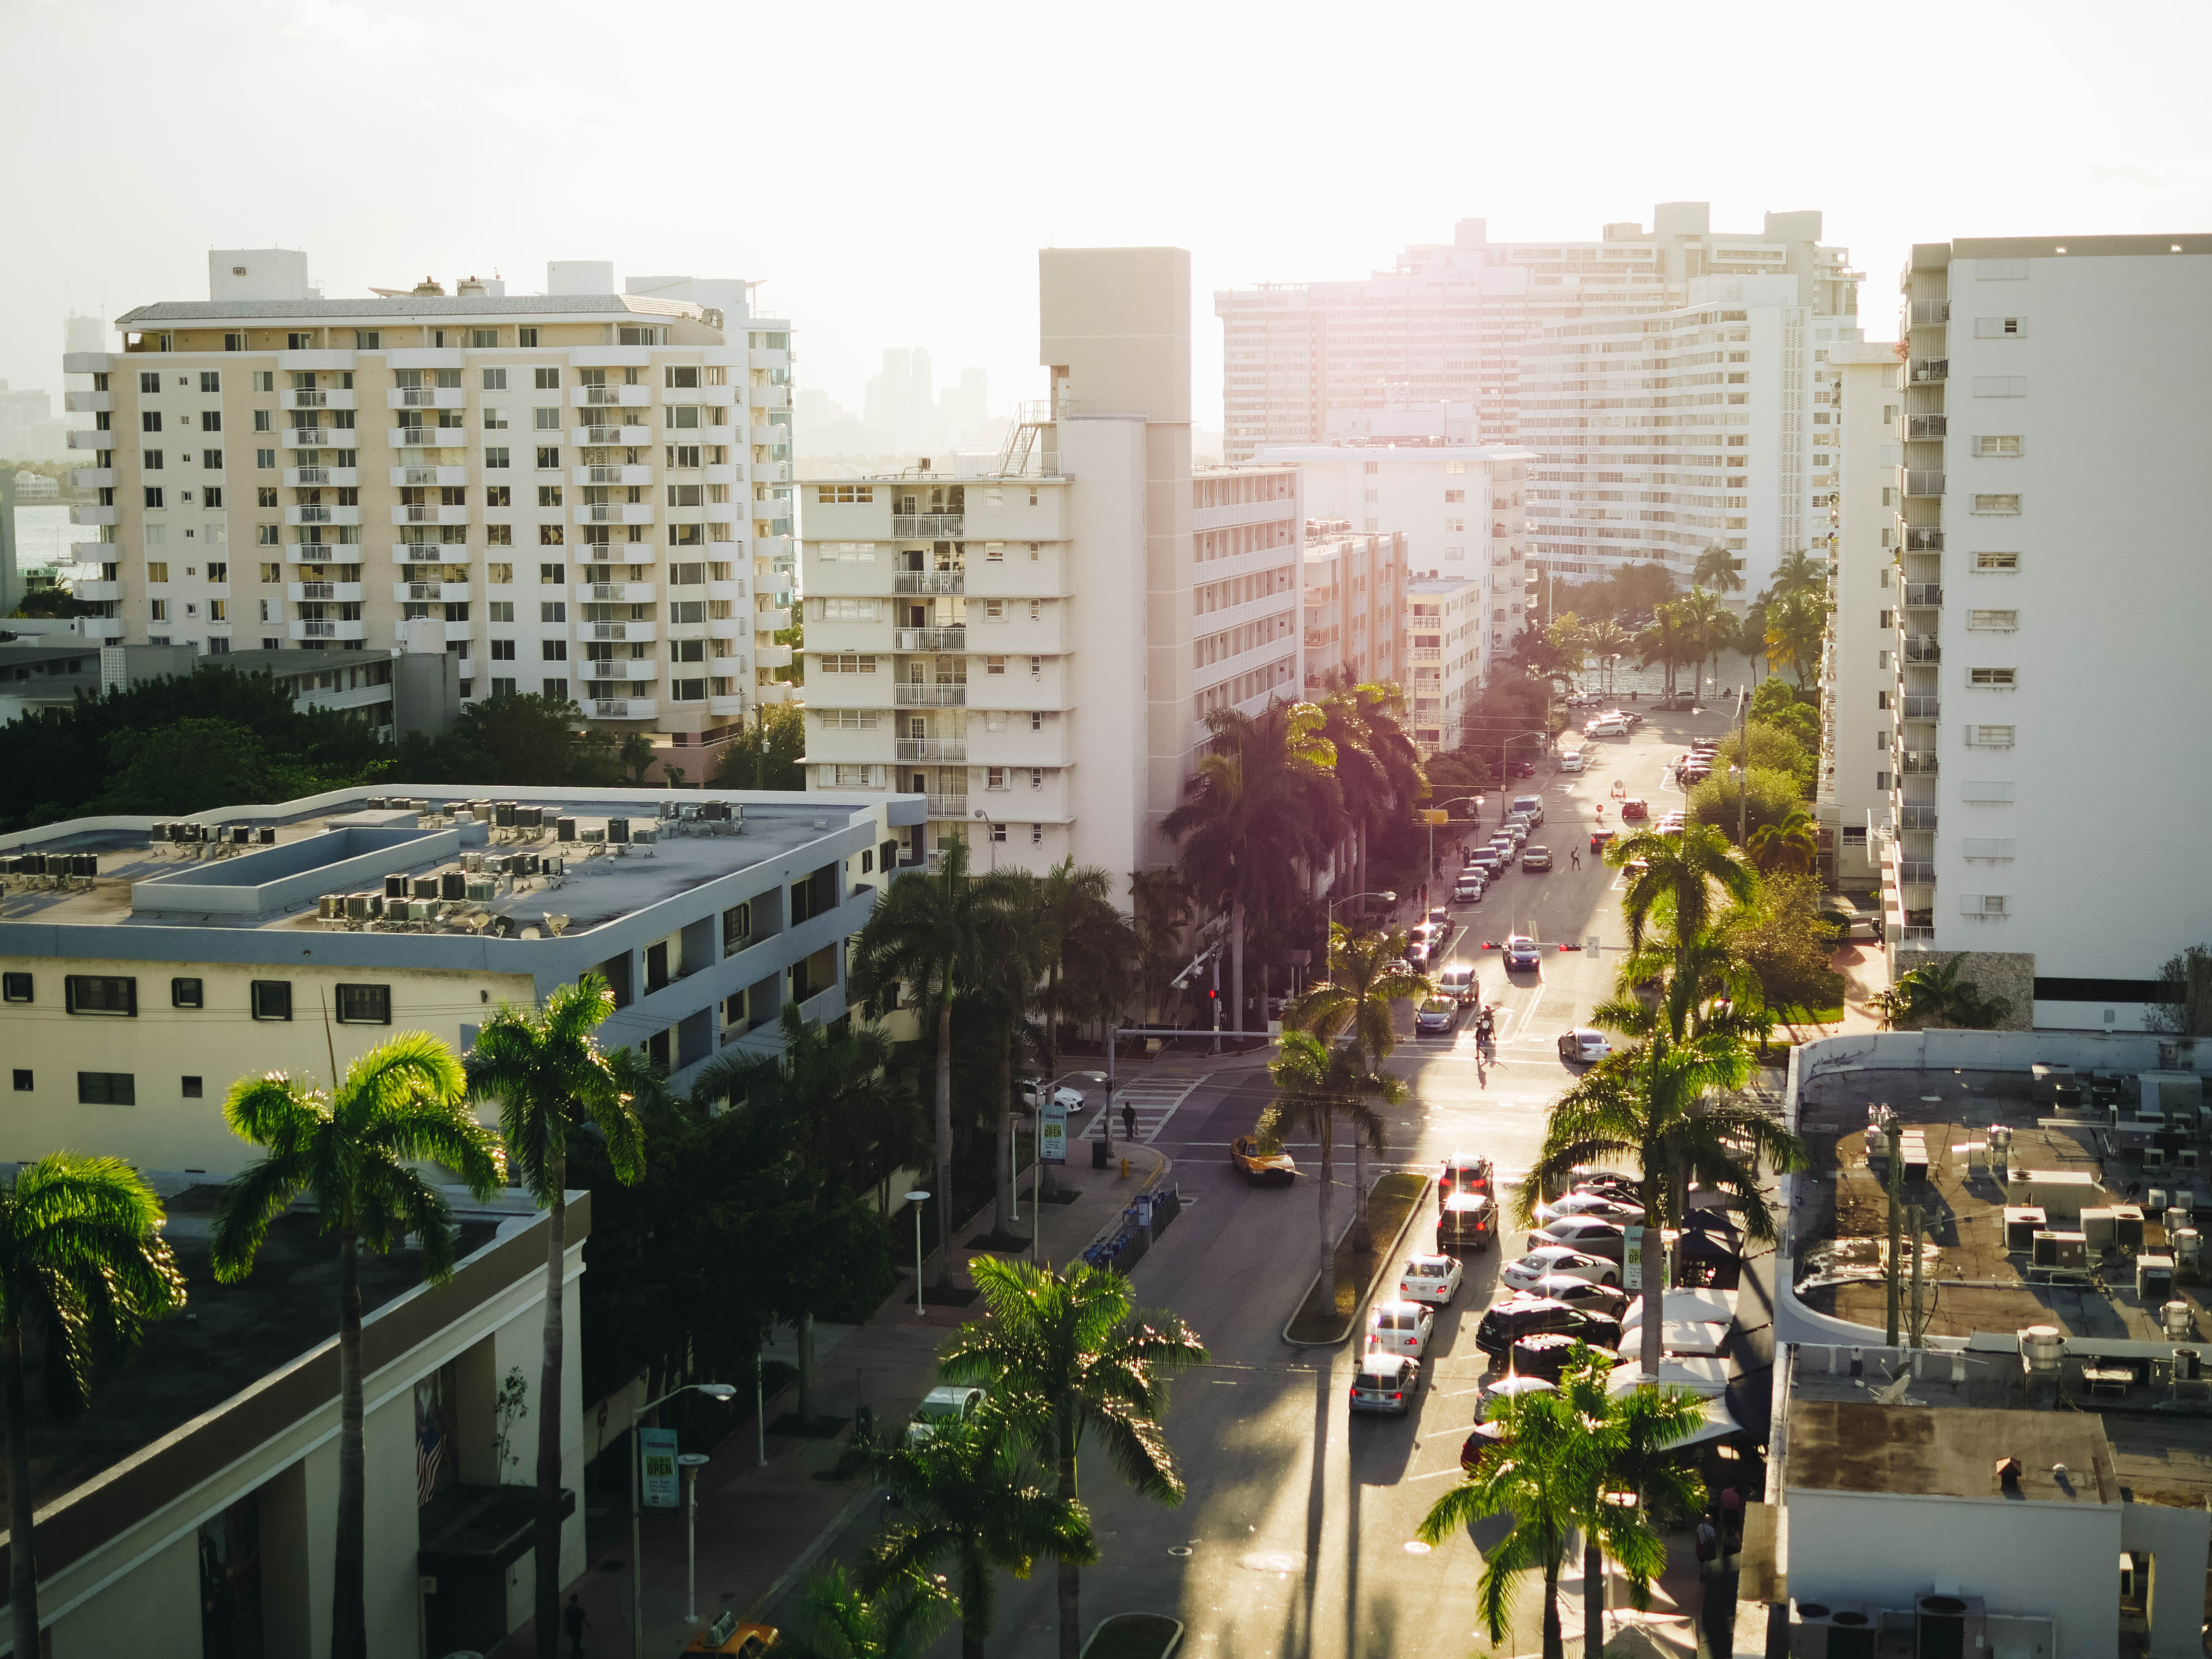
architecture, skyline, street, building, city, skyscraper, cityscape, downtown, suburb, apartment, tower block, hotel, metropolis, condominium, neighbourhood, urban area, residential area, human settlement, metropolitan area